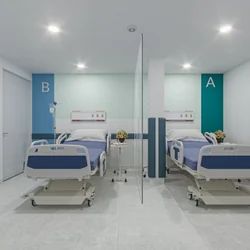
Label: Hospital_&_Clinic_Interior_Design_Service